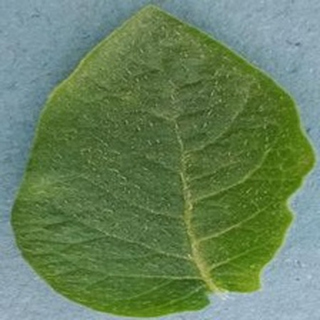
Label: healthy_potato